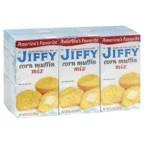
Item Name: Jiffy Vegetarian Corn Muffin Mix, 8.5 oz (Pack of 4)
Value: 28.0
Unit: Ounce

Price: 3.99